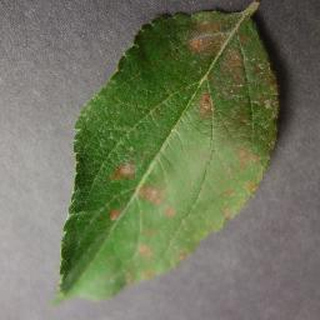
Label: apple_cedar_apple_rust